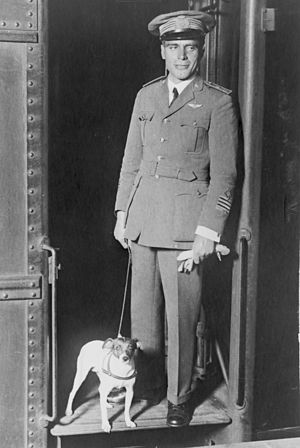
Umberto Nobile
"Umberto Nobile var en italiensk luftfartsingeniør og polarfarer, mest kendt for sine luftskibe, deriblandt luftskibet ""Norge"", som var det første luftfartøj som fløj over Nordpolen. Han var selv med på denne rejse sammen med Roald Amundsen og Lincoln Ellsworth. Men efter turen blev han og Amundsen uvenner om hvem som havde æren for rejsen.